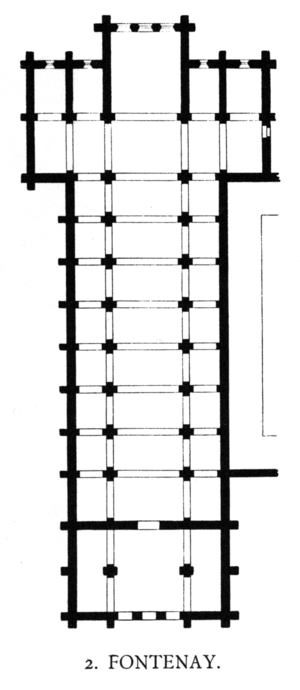
Cette page présente sous une forme graphique le vocabulaire concernant les principales parties du plan type d'une église.